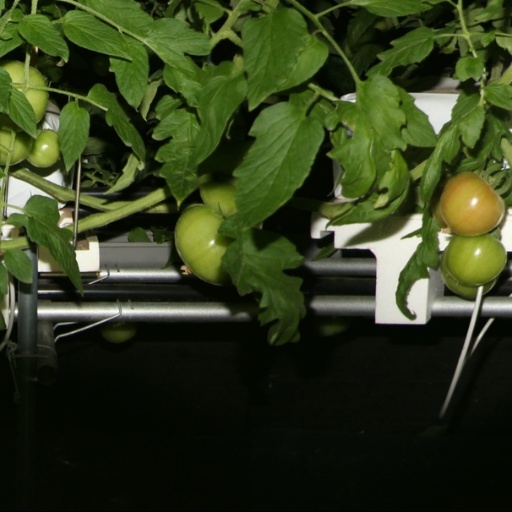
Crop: tomato